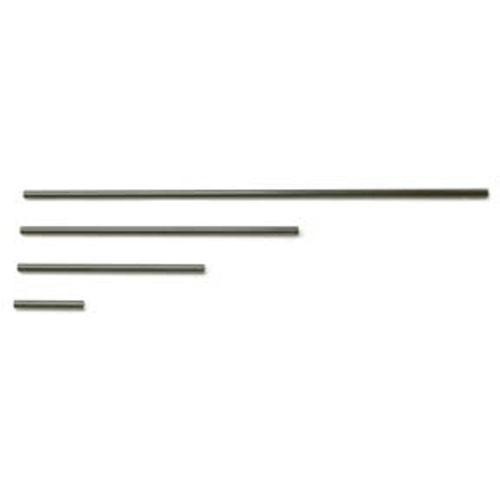
Matthews 12" (304Mm) Rod
MICROGrip by Matthews is being introduced as the newest line of grip and mounting products developed especially for the motion picture, television and photographic production industries. This broad range of products has been developed around the MICROGrip head with only a 1.25" (32mm) diameter and tapped 3/8" rods of various lengths. MICROGrip is great in the studio for table top and product imaging as well as miniature work. The micro-griphead allows all of the moves and features of its bigger 2-1/2" counterpart but in a smaller package. Accessories to the MICROGrip head include various lengths of 3/8" rods, weighted bases for increased stability, clips to hold props and objects, and micro shot bags plus a wide variety of micro scrims and flags. The creative professional image maker will discover many uses and applications for MICROGrip that will allow them to quickly expand their creativity with more satisfying results. MICROGrip - It's Matthews smallest endeavor ever!
Brand: Matthews Studio Equipment
Category: Cameras & Optics > Photography > Lighting & Studio > Studio Stands & Mounts > Grip Heads